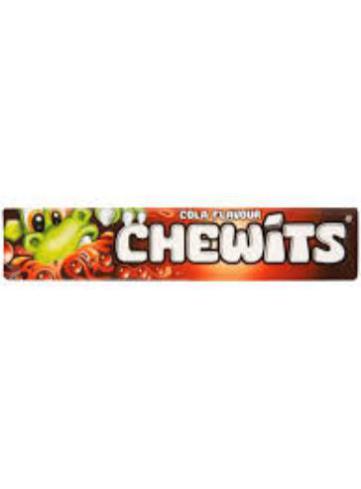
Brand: chewits
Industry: Food